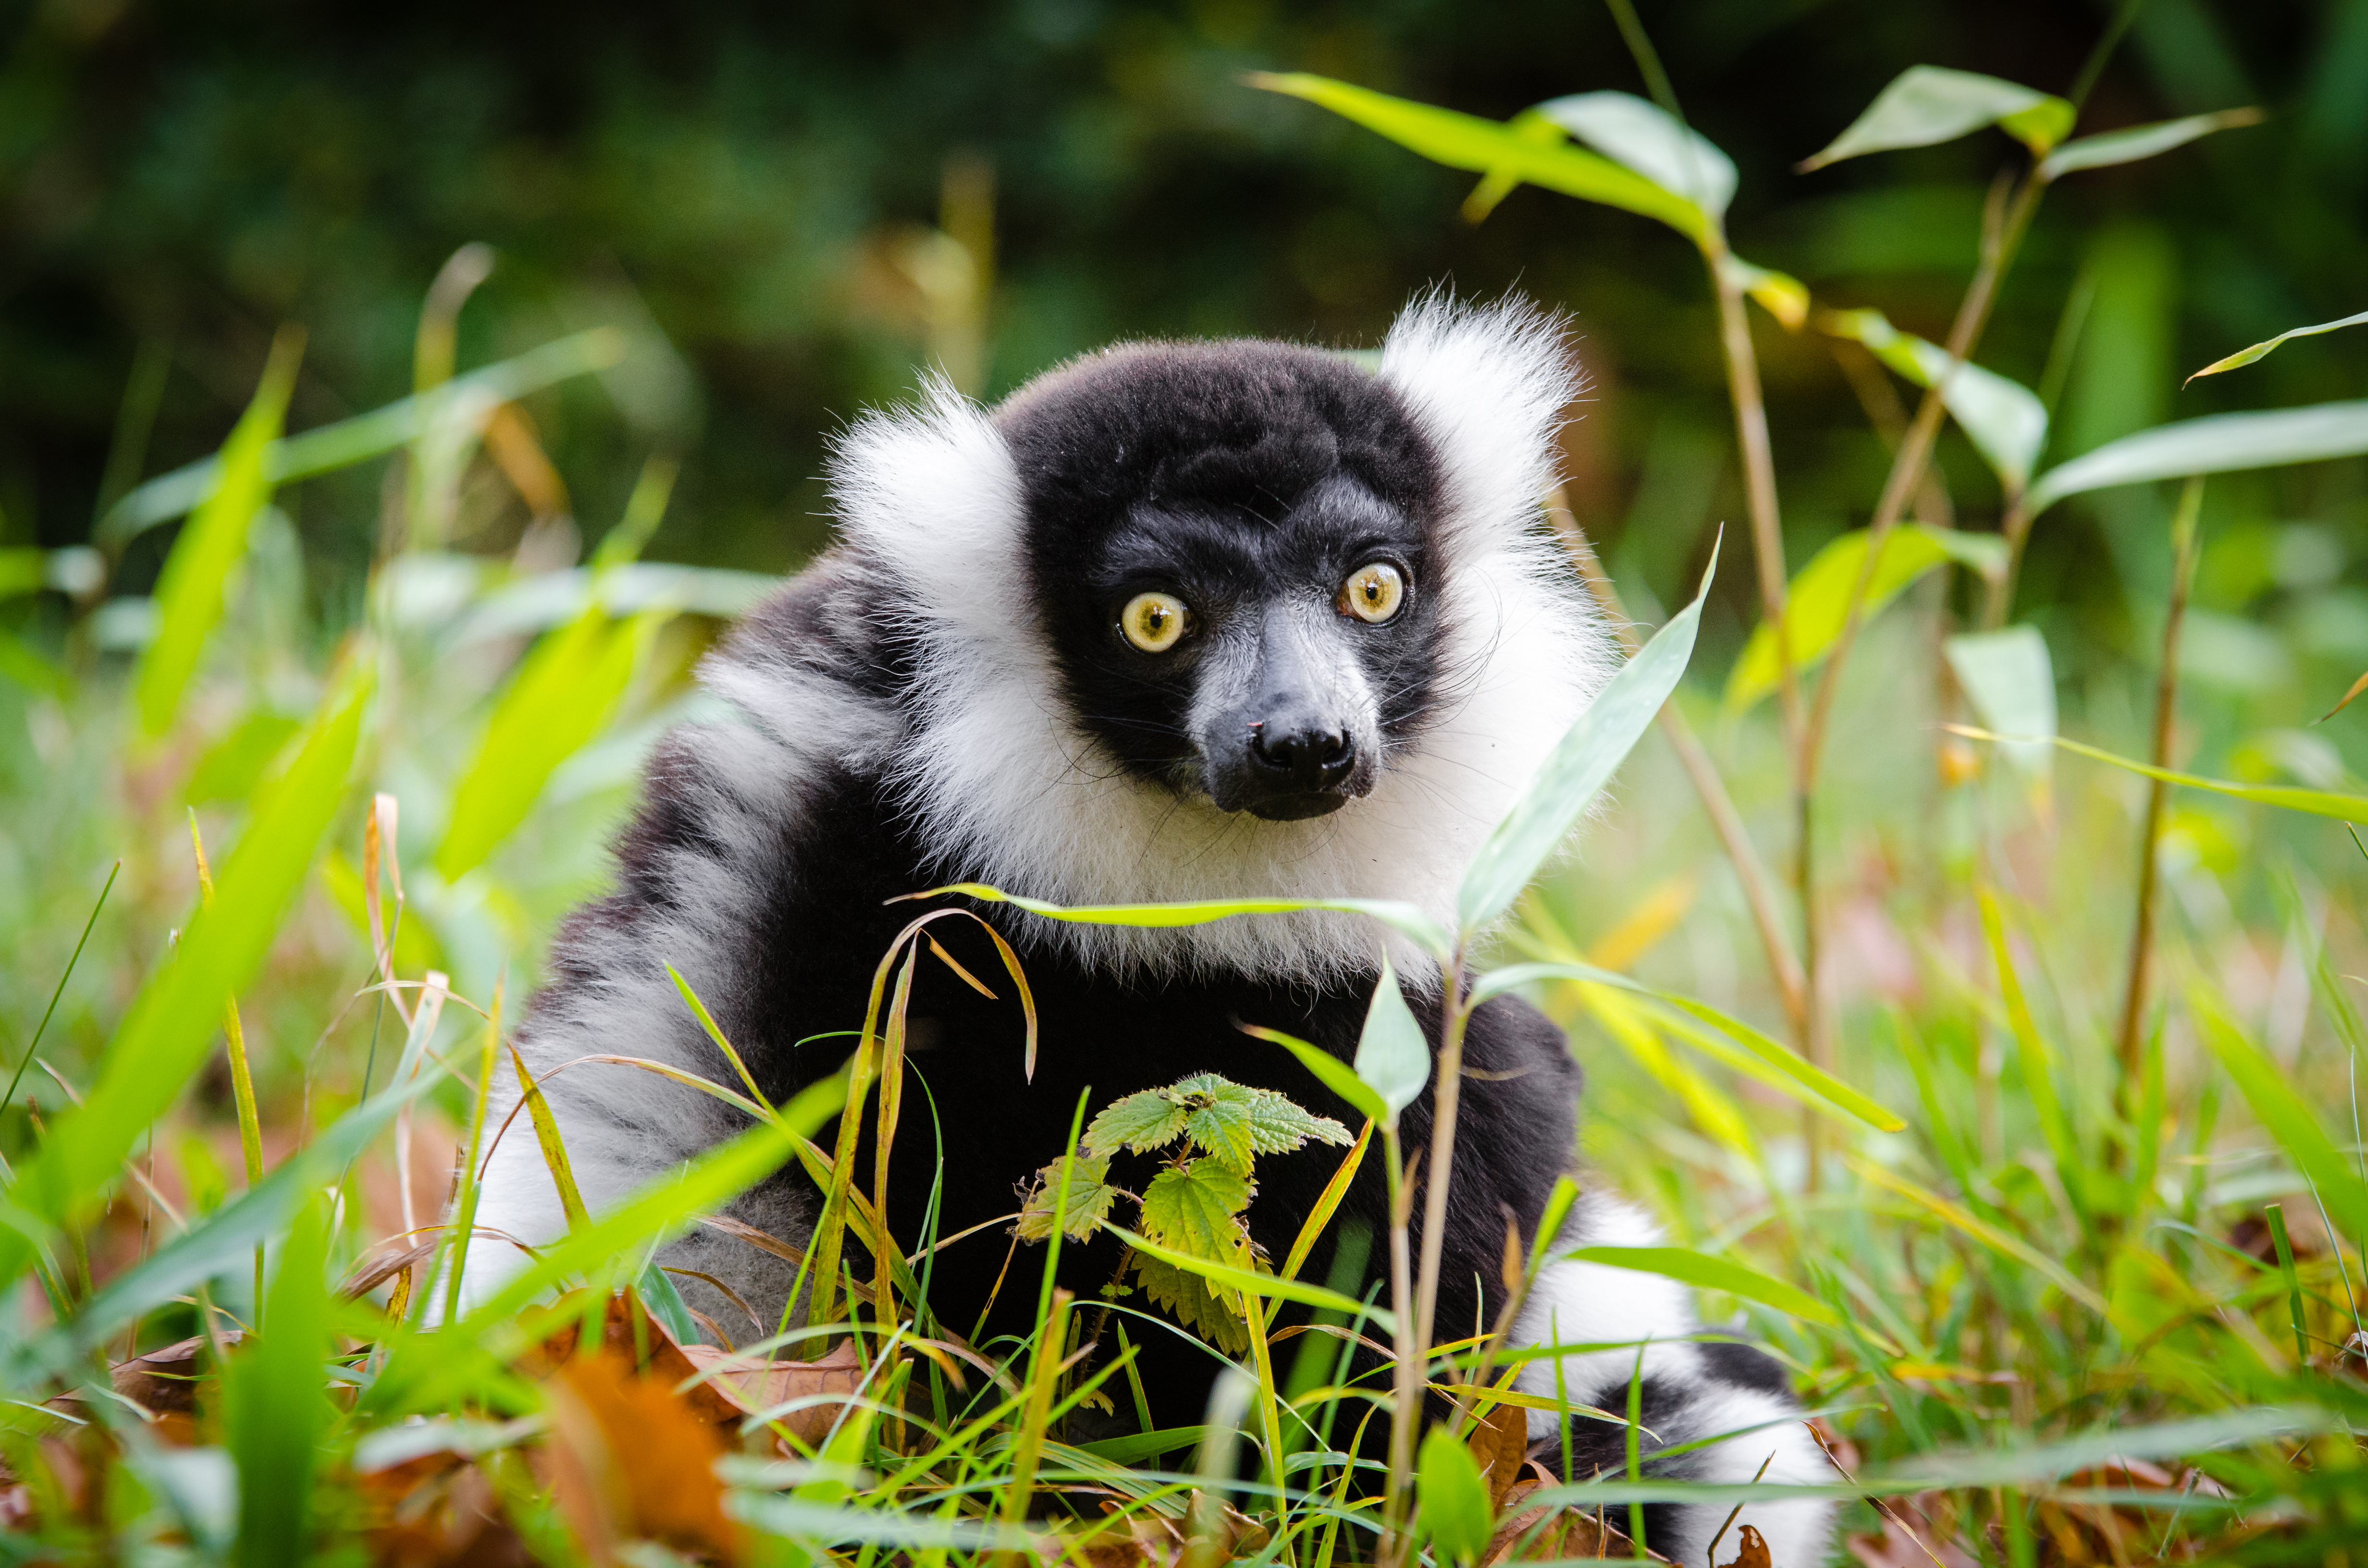
nature, wildlife, jungle, mammal, fauna, primate, vertebrate, lemur, new world monkey